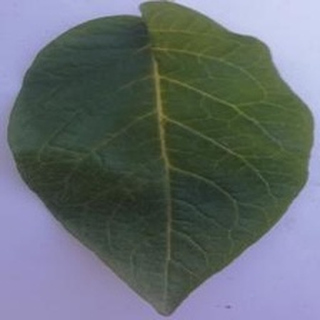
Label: healthy_potato